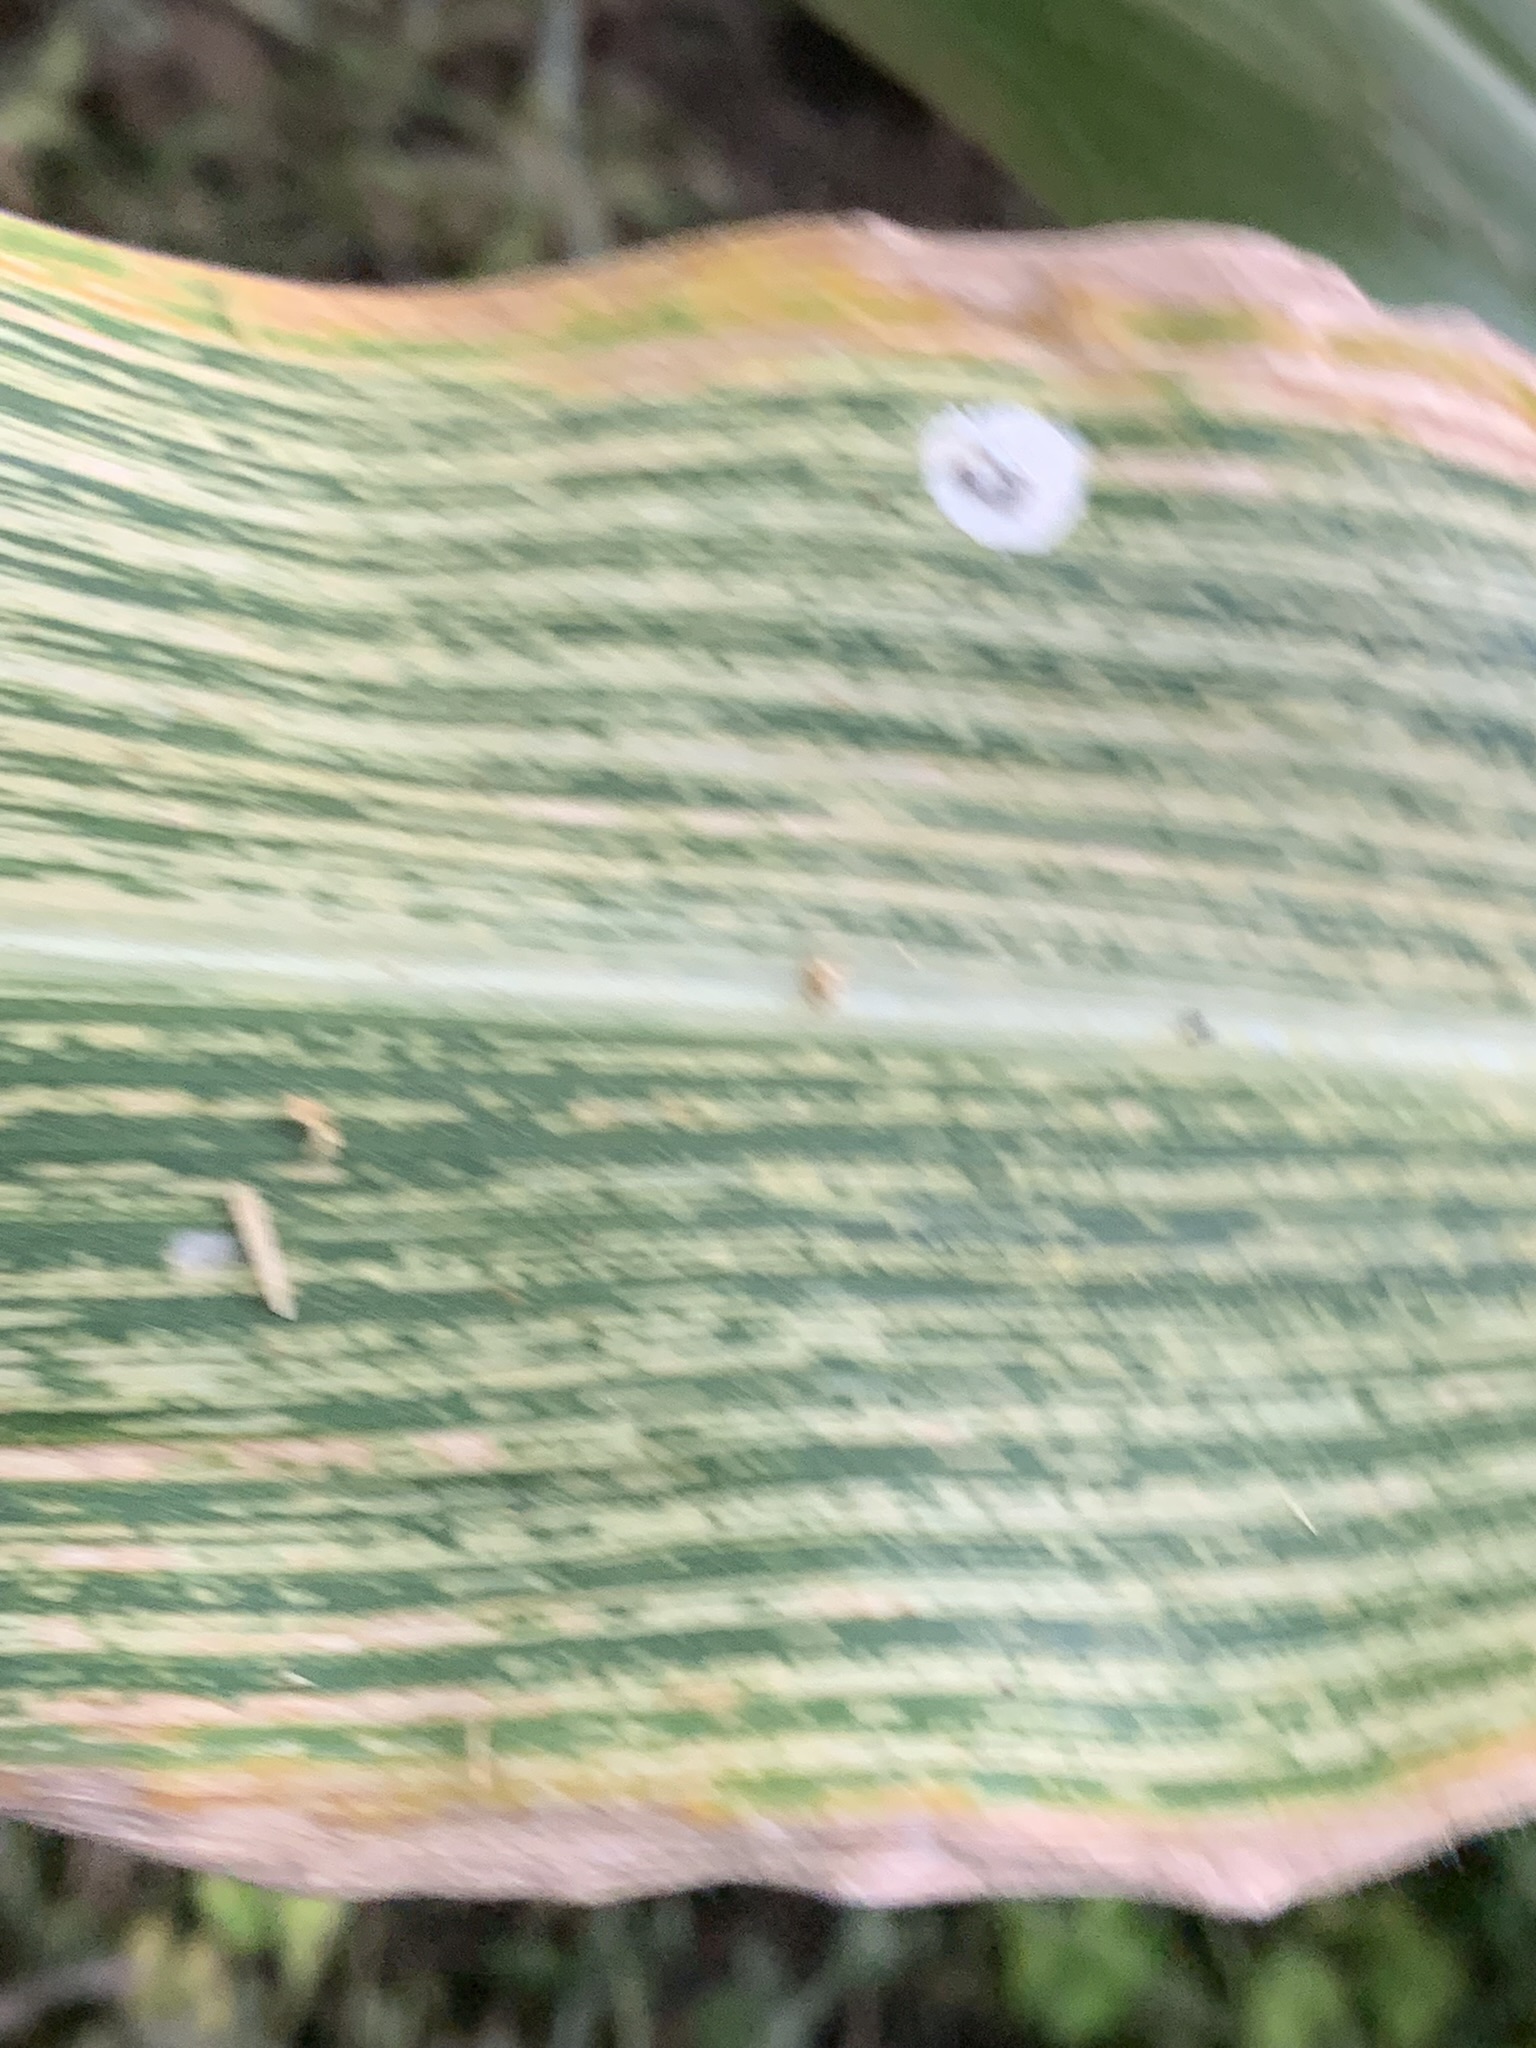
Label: MSV